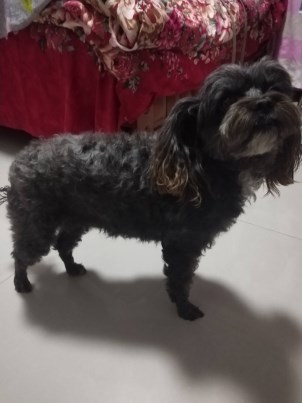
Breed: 7449-n000128-teddy